Matthew Knights

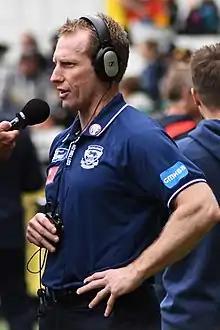
Knights with Geelong in April 2019

Matthew Knights (born 5 October 1970) is an Australian rules football coach and former player who is currently serving as an assistant coach with the West Coast Eagles.